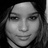
Emotion: neutral